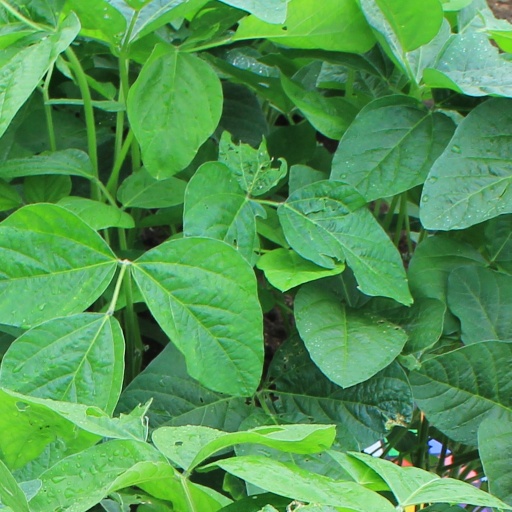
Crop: soybean